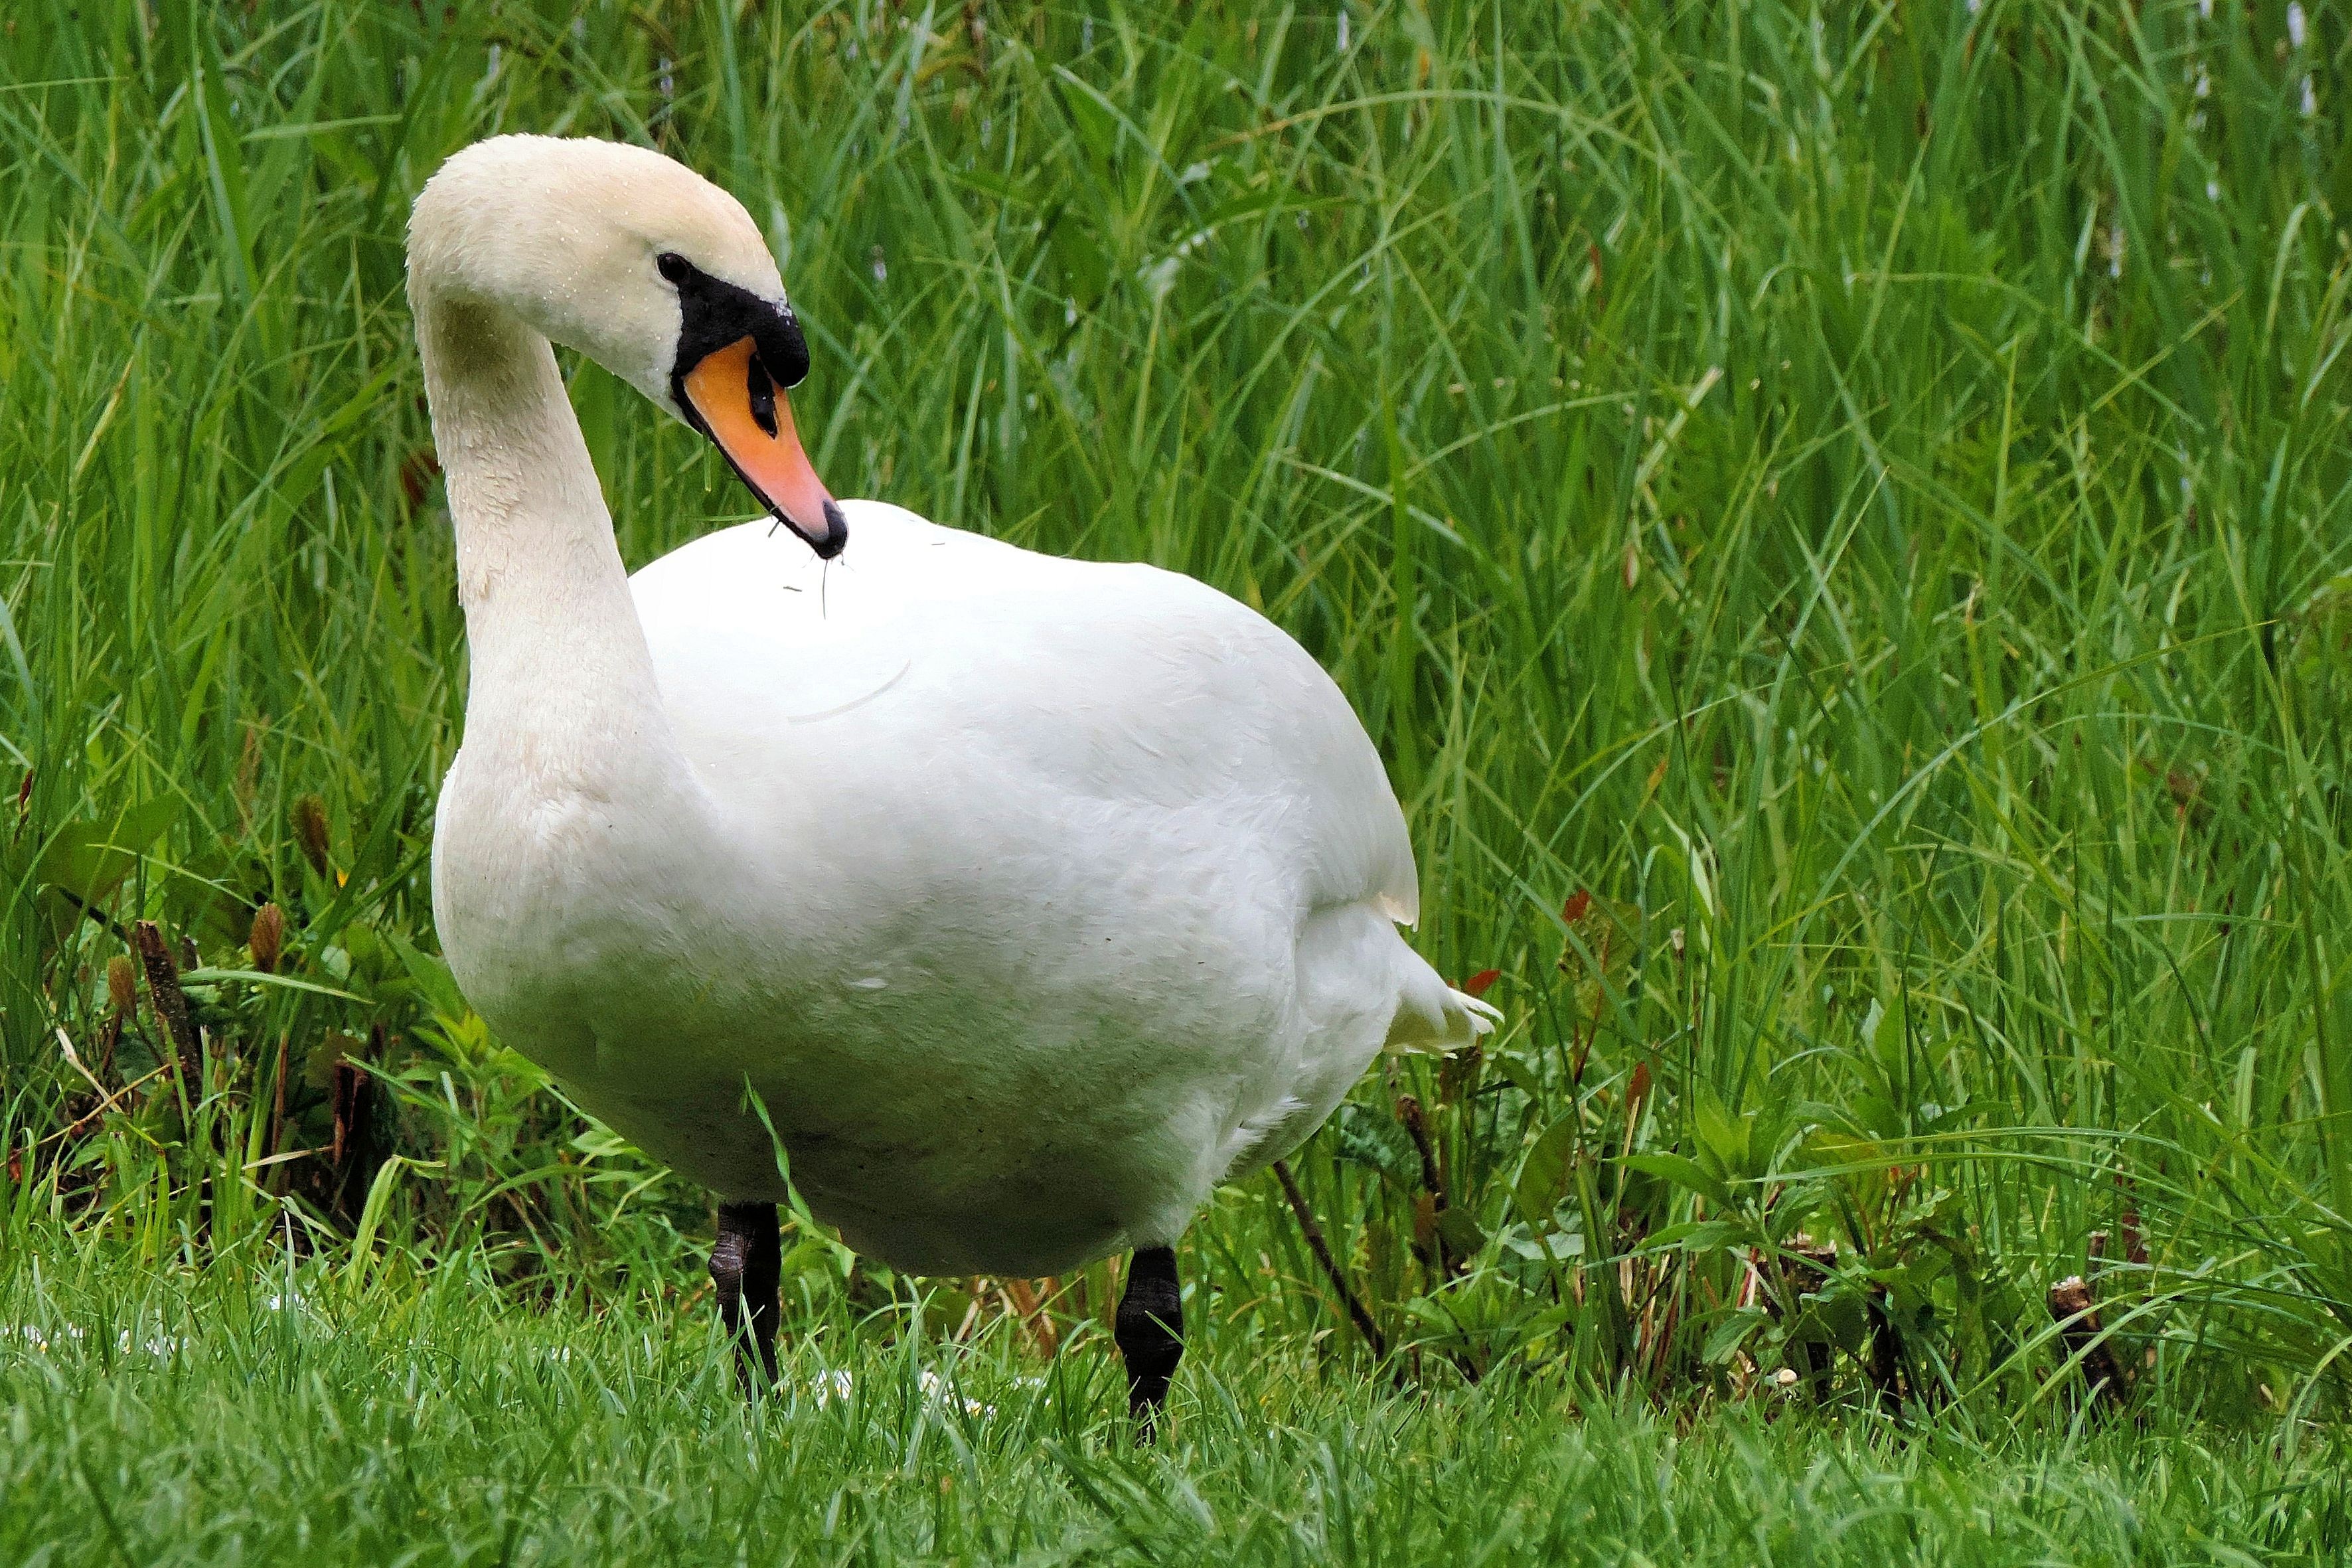
nature, grass, bird, white, lawn, meadow, wildlife, green, beak, fauna, swan, duck, goose, vertebrate, waterfowl, water bird, mute swan, ducks geese and swans